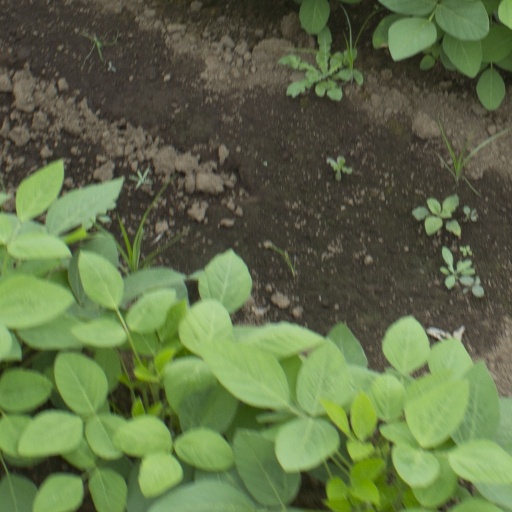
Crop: soybean